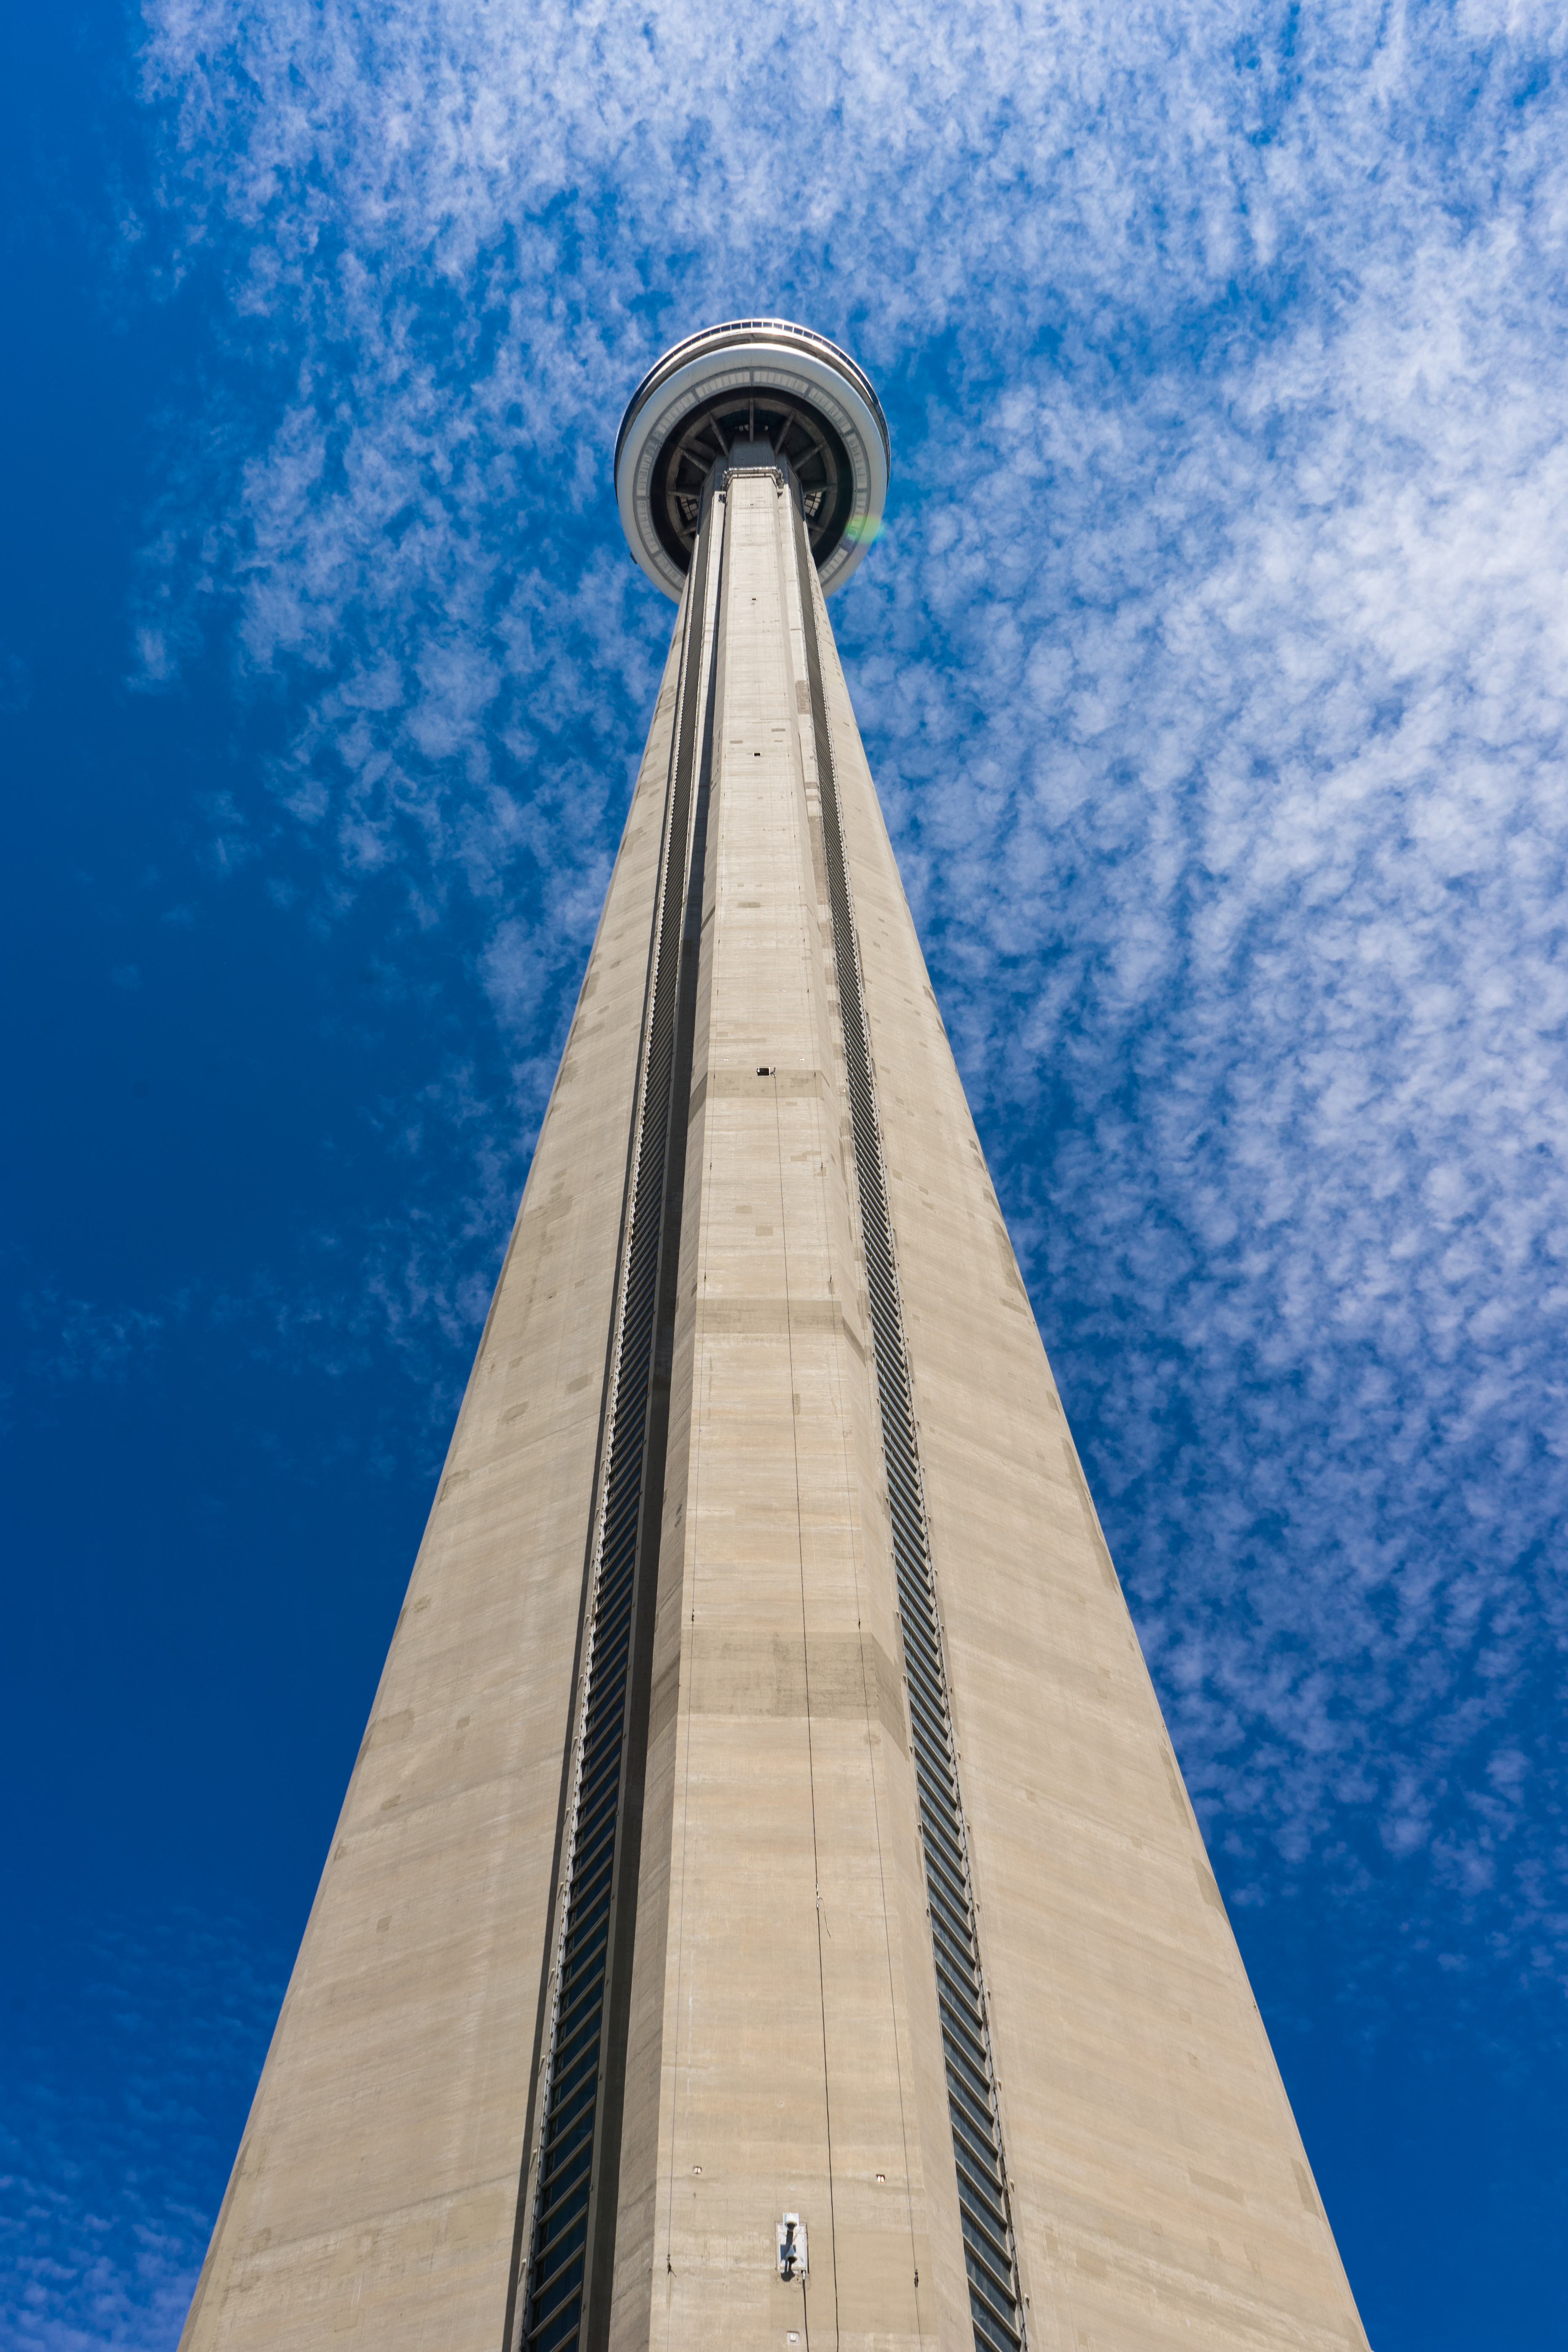
architecture, sky, skyline, building, city, skyscraper, steel, construction, line, reflection, high, tower, mast, landmark, blue, modern, blue sky, outdoors, daylight, steeple, tall, shape, architectural, low angle shot, steel and concrete structure